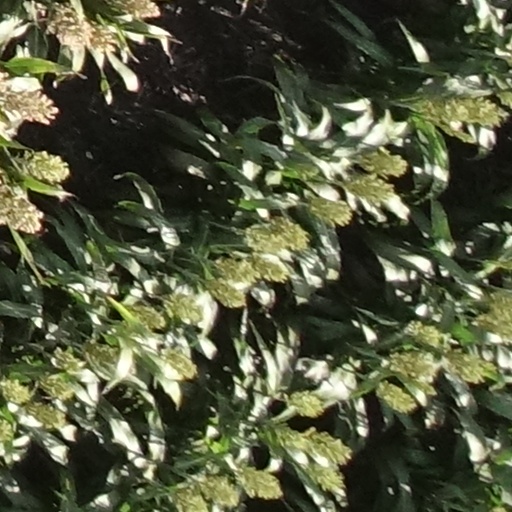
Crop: sorghum